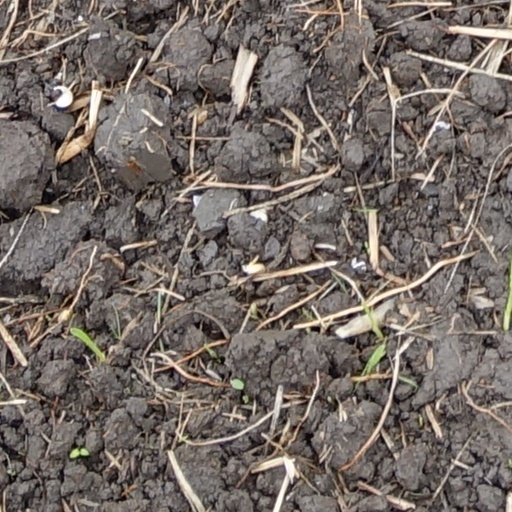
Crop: wheat